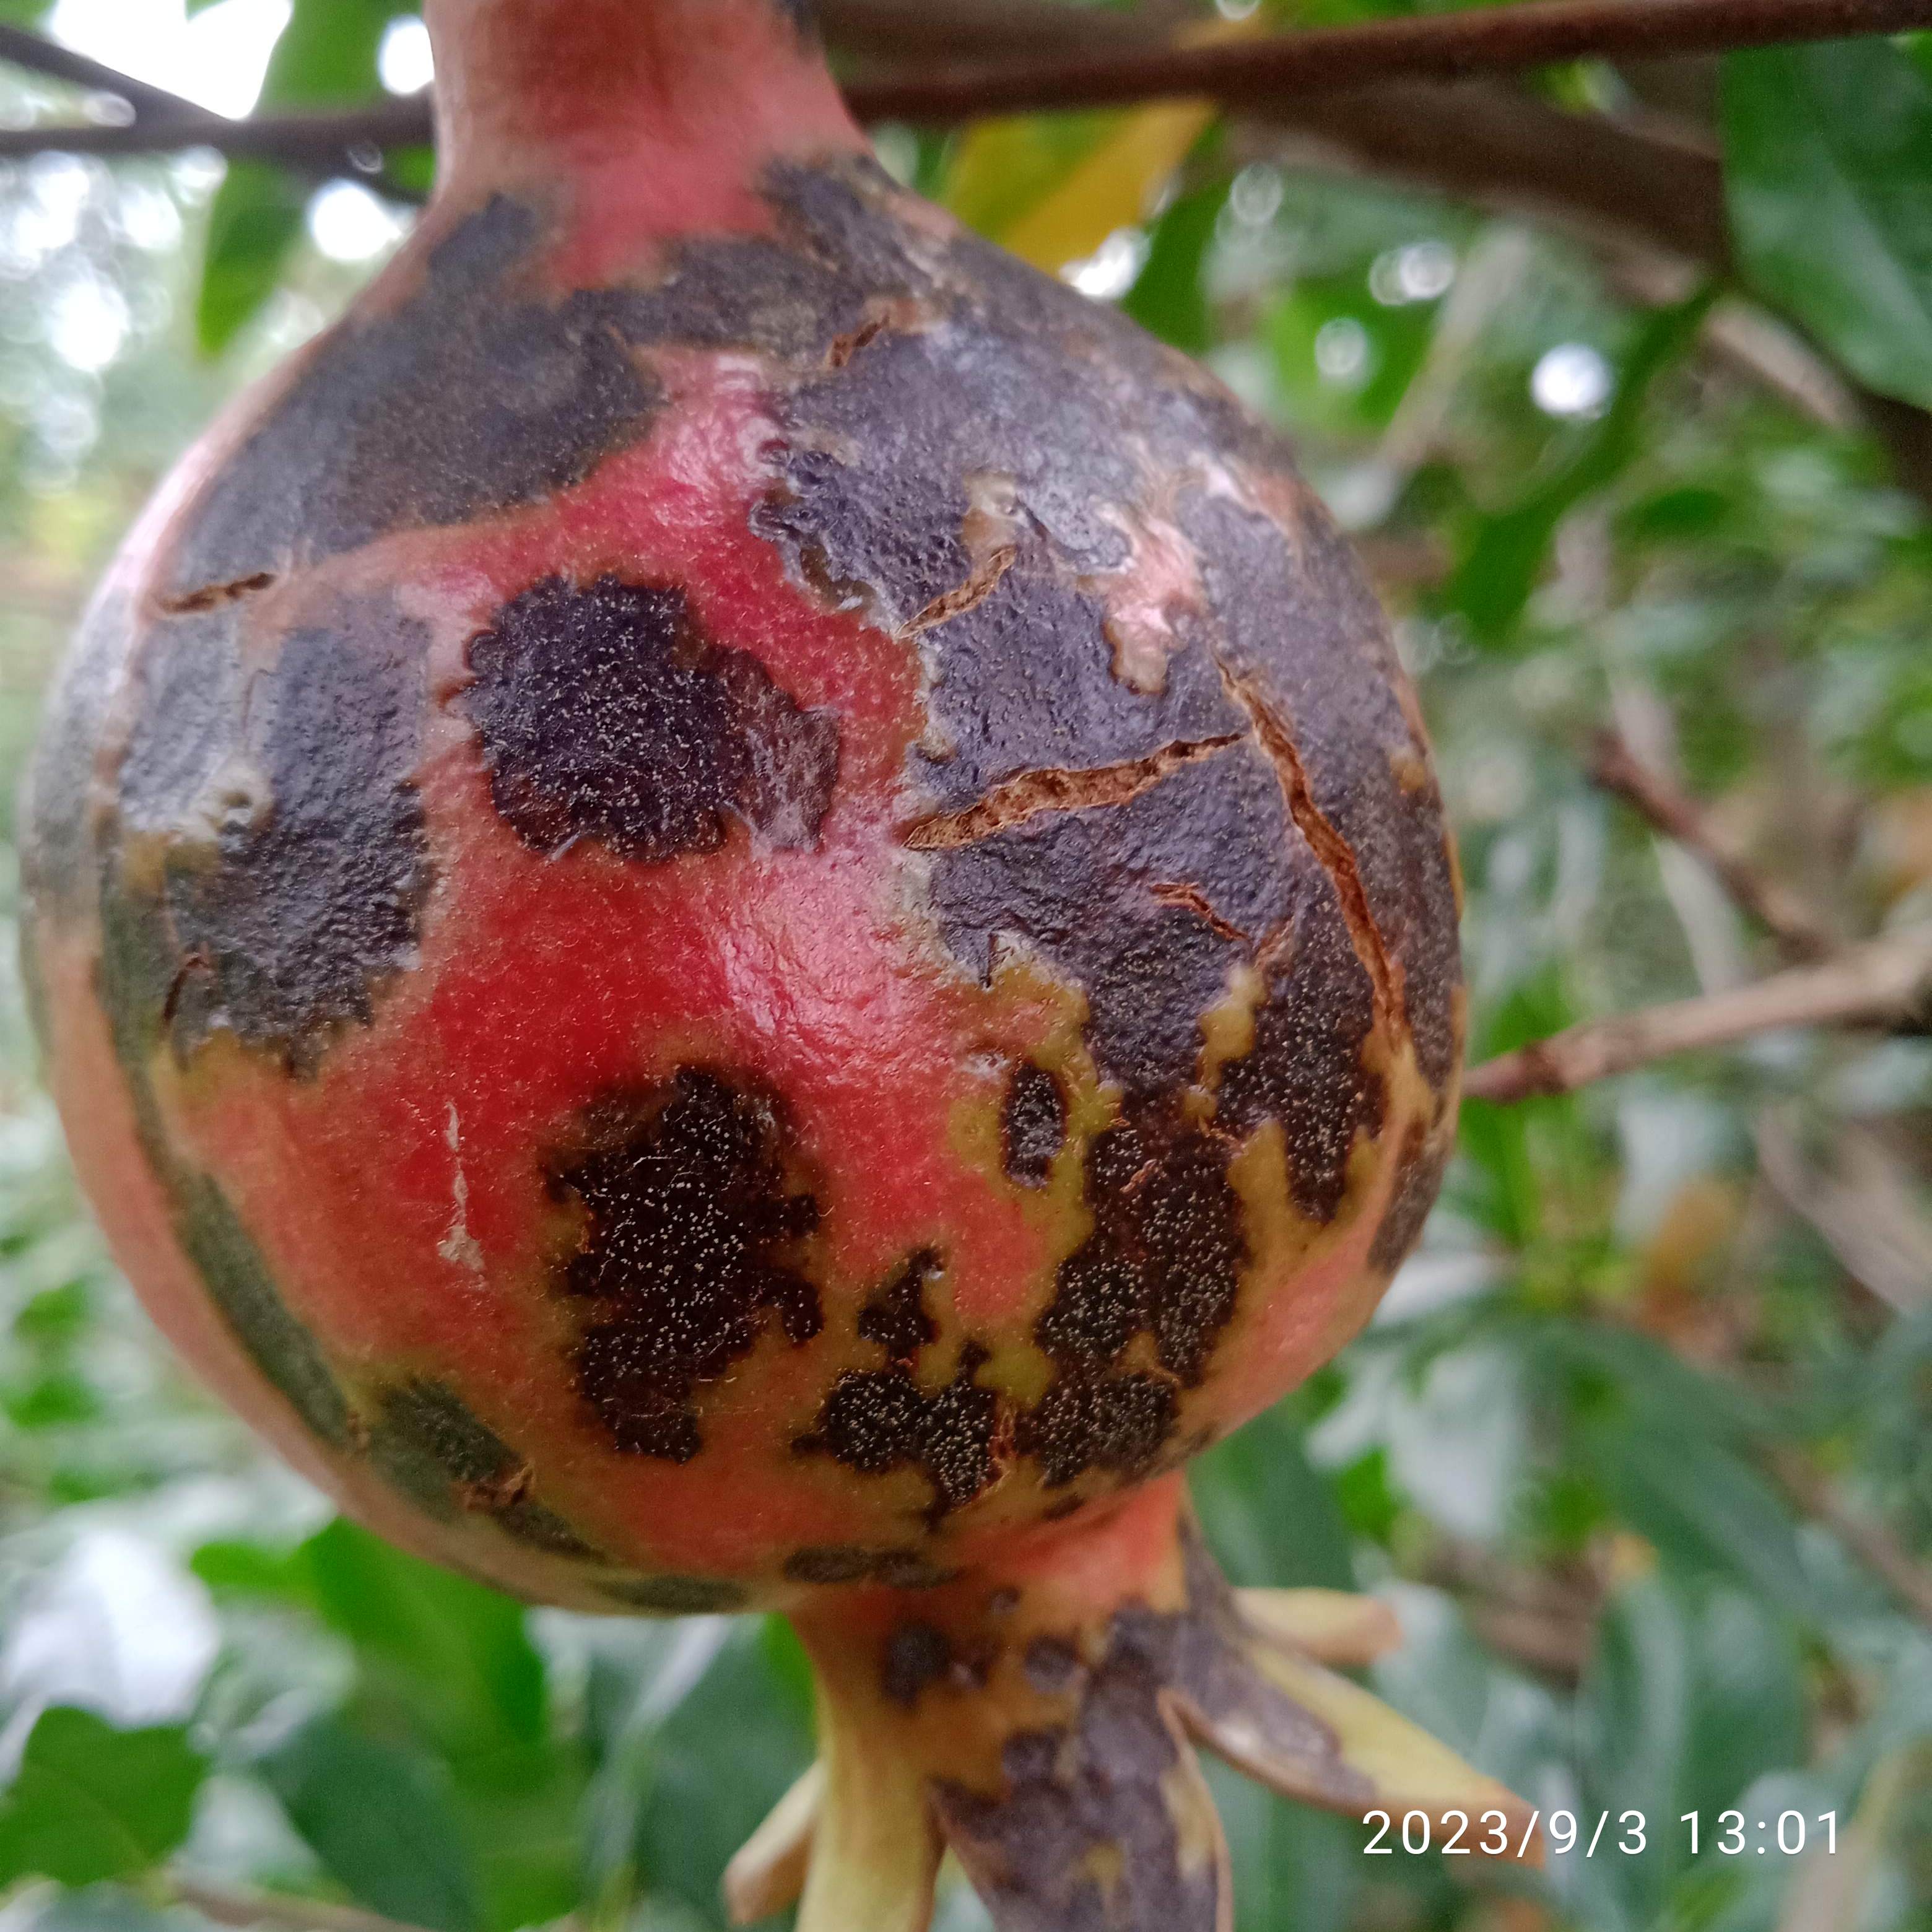
Label: Anthracnose